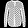
Label: Shirt